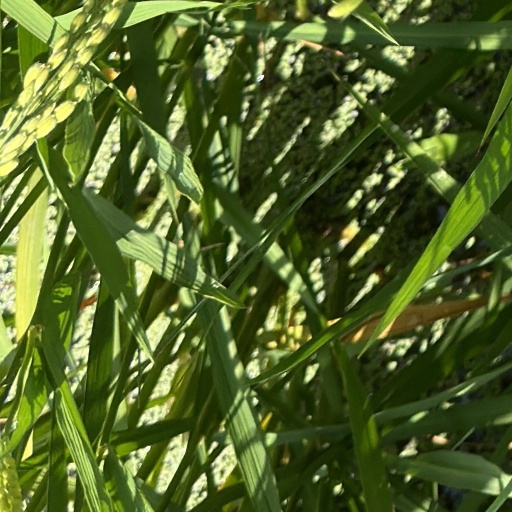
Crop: rice